Hede, Sweden

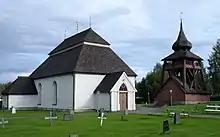
Hede Church

Hede is the site of Hede Church ("Hede kyrka") and the parish of Hede in Diocese of Härnösand. The first wooden church was built in 1613.